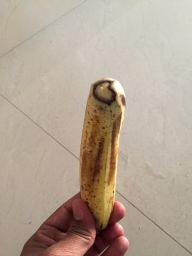
Fruit: Banana
Quality: Bad